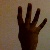
The image shows a hand gesture representing the number 4 in Indian Sign Language.